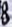
Number: 8